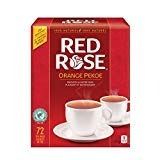
Item Name: Red Rose Orange Pekoe Tea Bags 72ct, (Imported from Canada) - PACK OF 2
Value: 72.0
Unit: Count

Price: 29.93